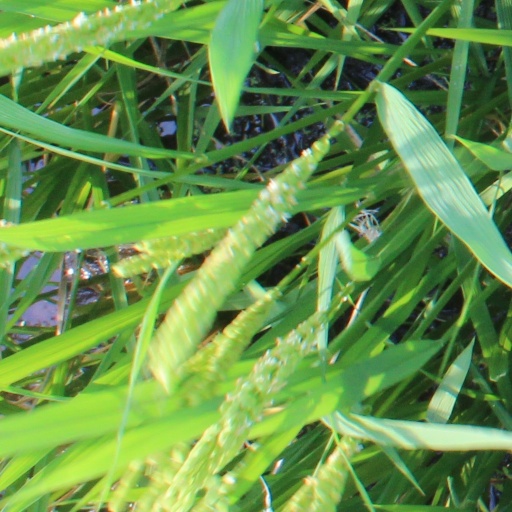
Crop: rice